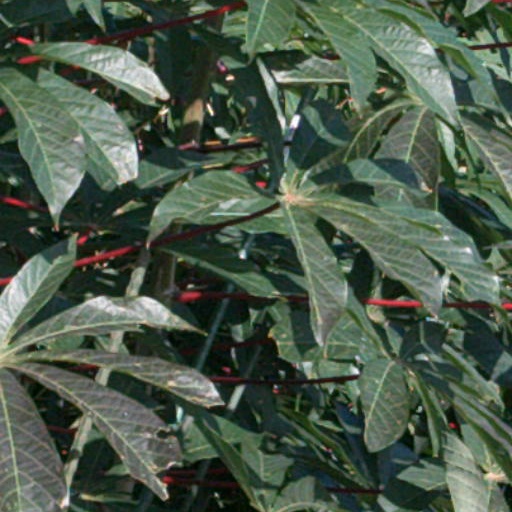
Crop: cassava